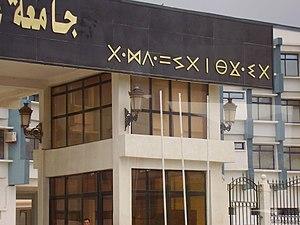
Université Abderrahmane Mira Taqbaylit: Tasdawit n'Bgayet